Abdul Hakim Murad (militant)

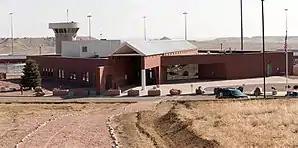
Florence ADMAX USP, where Murad was incarcerated

He attended a series of flight schools, including Emirates Flying School in Dubai, United Arab Emirates, the Alpha Tango Flying Service in San Antonio, Texas, and others in Schenectady, New York; New Bern, North Carolina; Louisiana, and Pasay, Philippines. He later told officials he had attended four different American flight schools. On June 8, 1992, he received a Commercial Pilot certificate while at Coastal Aviation Incorporated, after completing 275 hours of required flight time.